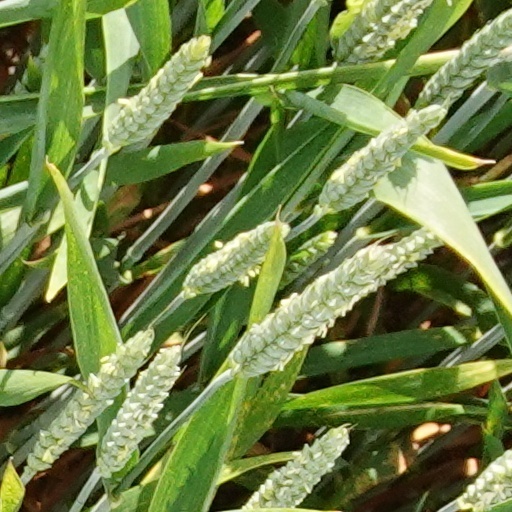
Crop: wheat